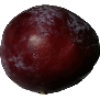
Label: Plum 1